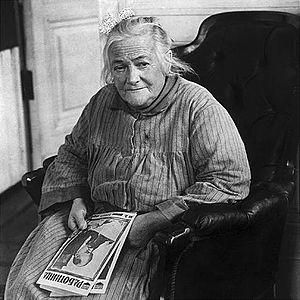
Clara Zetkin [ˈklaːʀa ˈt͡sɛtkiːn], née Clara Eißner [ˈaɪsnɐ] le 5 juillet 1857 à Wiederau, en royaume de Saxe, et morte à Arkhangelskoïe, près de Moscou, le 20 juin 1933, est une enseignante, journaliste et femme politique marxiste allemande, figure historique du féminisme, plus précisément du féminisme socialiste.
La Travailleuse est une revue fondée en 1914 et publiée dans l'Empire russe, puis en Union soviétique et ensuite en Fédération de Russie. Destinée aux femmes, et depuis 2001 aux familles, et abordant les questions sociales, politiques, littéraires, artistiques et de vie quotidienne, elle est une des plus anciennes revues russe, le plus ancien magazine féminin de Russie, et a été le premier magazine pour femmes socialiste, et un temps la plus orientée à gauche dans la presse féminine.